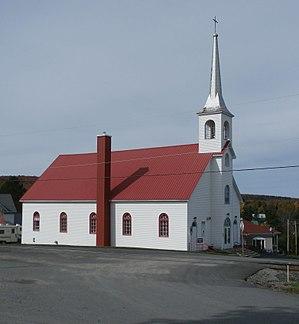
Église de Milan (Québec).
Milan est une municipalité du Québec, située dans la municipalité régionale de comté du Granit, dans la région administrative de l'Estrie.